Alireza Haghighi

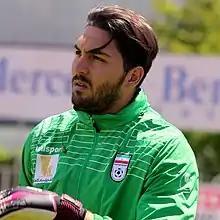
Haghighi with Iran in 2014

Alireza Haghighi (born 6 May 1988) is an Iranian professional footballer who plays as a goalkeeper for Kheybar.